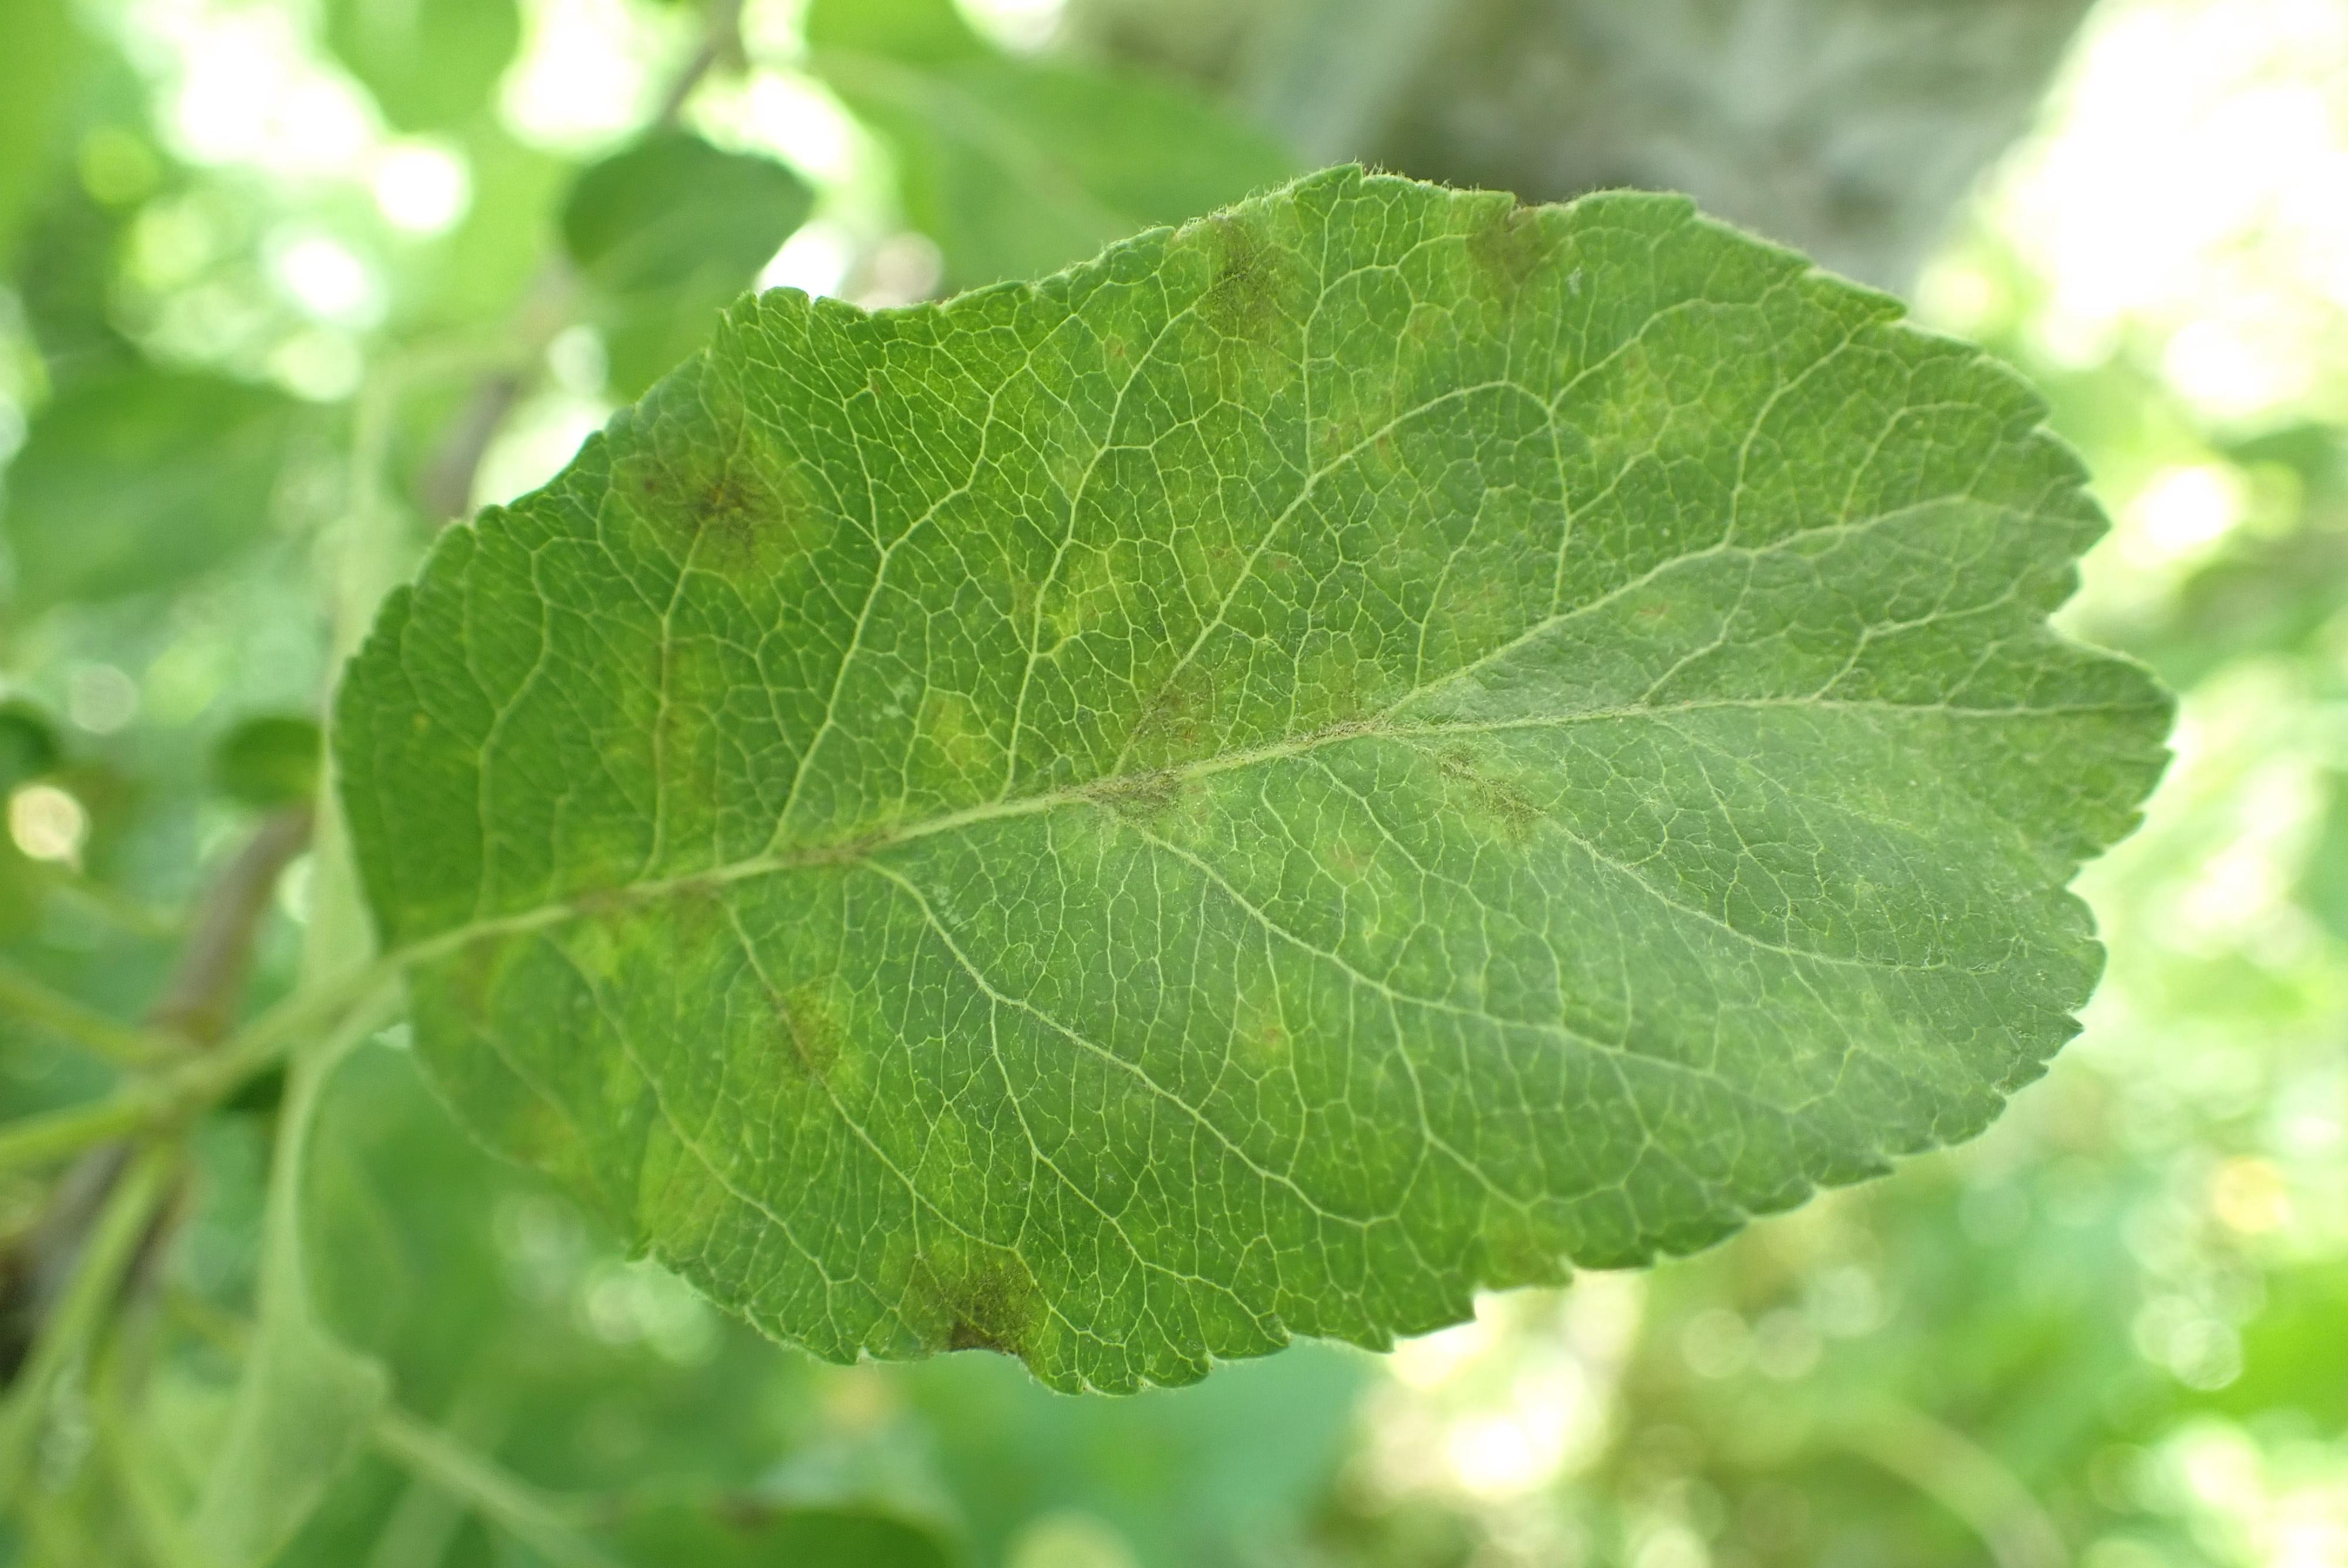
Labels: scab